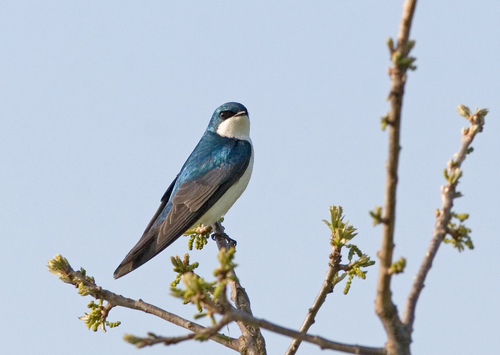
this bird has a white breast and belly and a vibrant blue crown, nape and back, as well as blueish gray primaries and secondaries
this bird has blue wings, a white throat, a white belly and a blue crown.
a small billed bird with a white throat and belly, with slate grey and vibrant blue colorings covering the rest of its body.
this is a bird with a white belly and throat and a blue back and head.
a blue bird with gray primaries and secondaries and white breast and throat
this bird has wings that are blue and black with a white bellya small bird with a small bill, blue crown; white throat, breast and belly and a blue nape with grey primaries and secondaries.
this bird has shiny blue feathers on its back and a white belly.
this bird has wings that are blue and black and has a white bellya bird with blue back and head, grey wings, and white throat and breast and belly.
Species: Tree Swallow